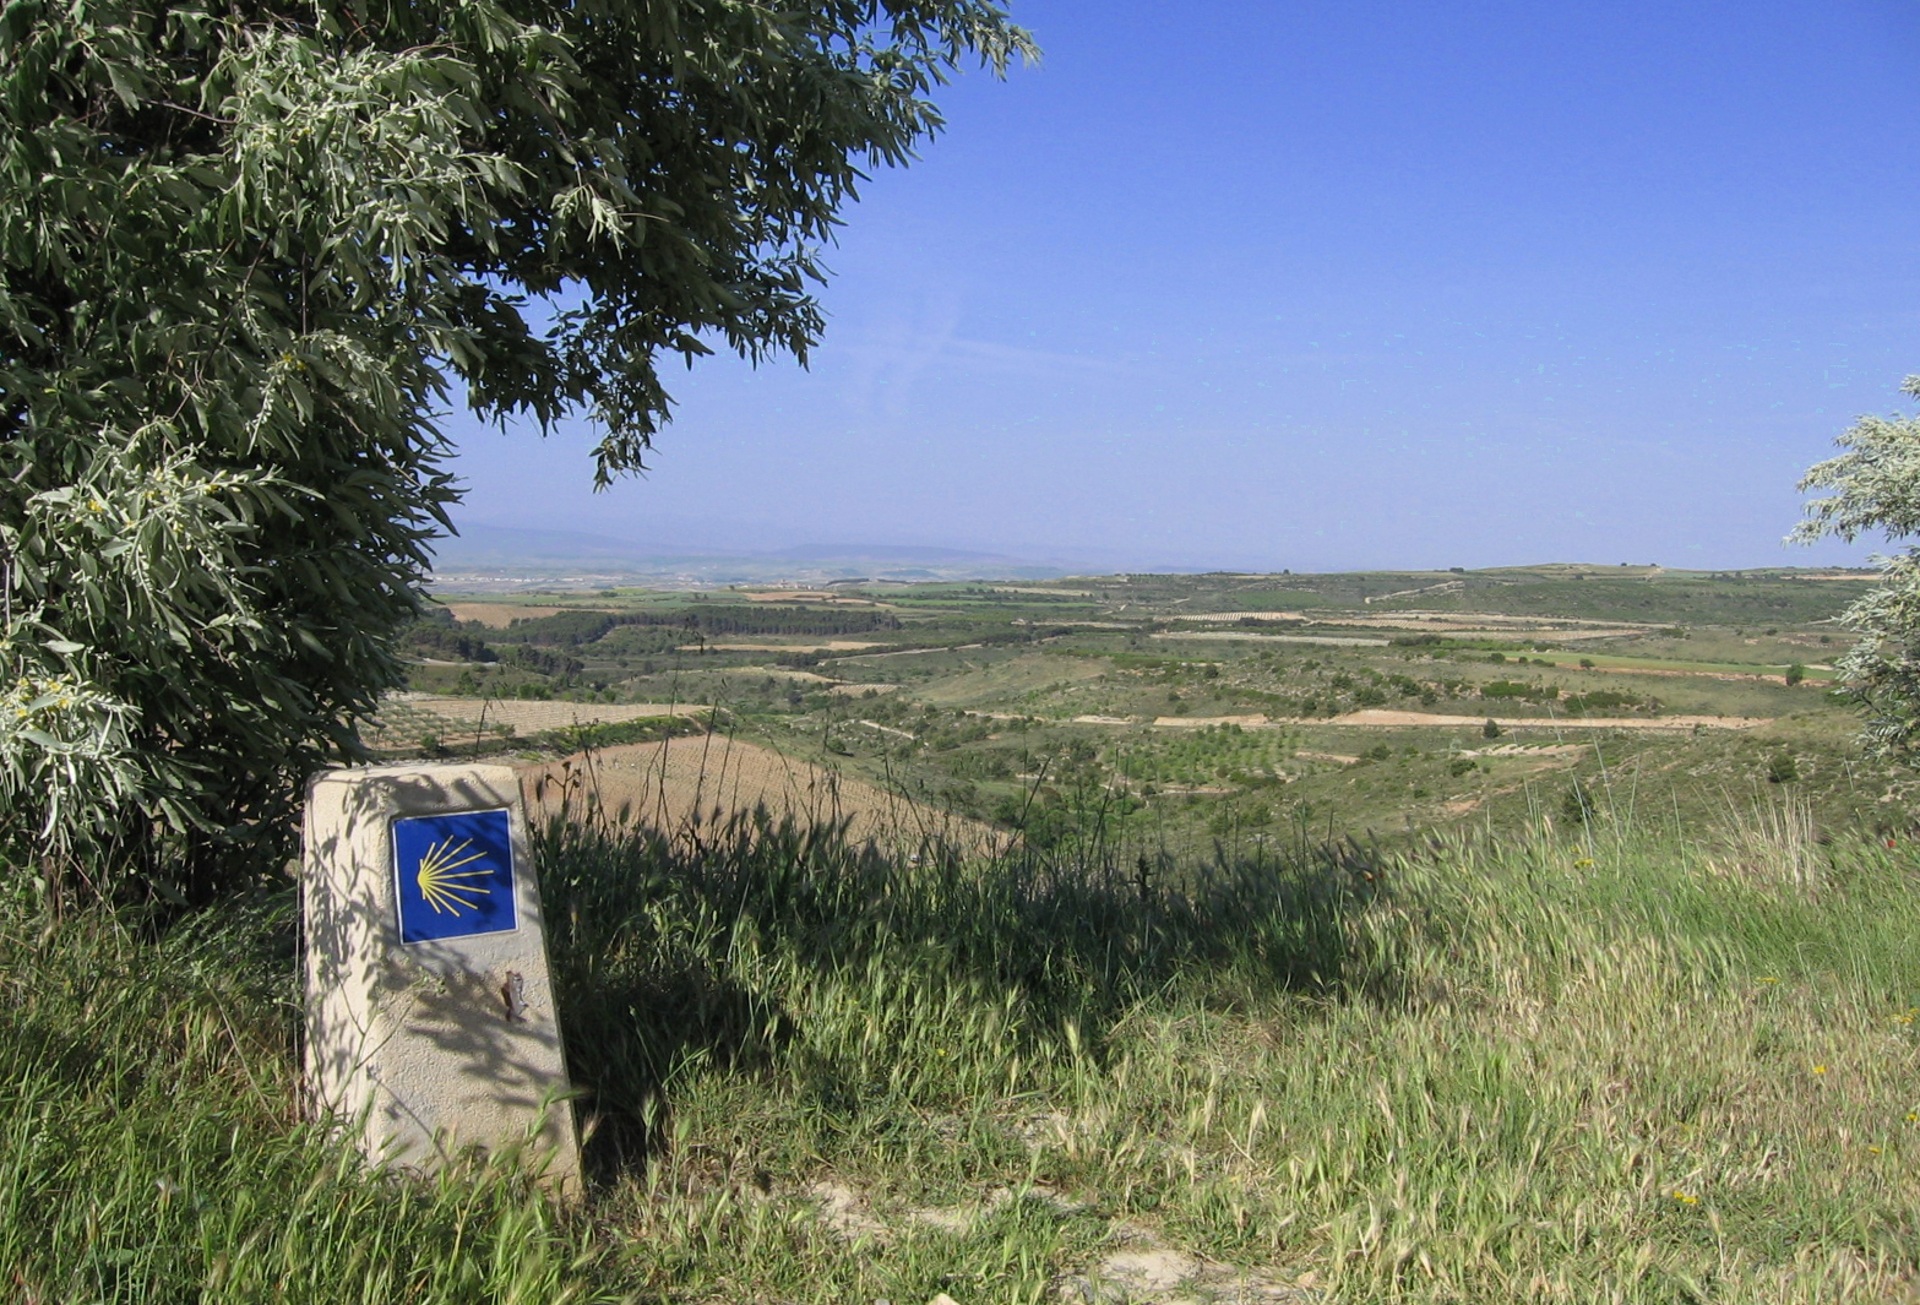
landscape, tree, grass, trail, field, meadow, prairie, hill, view, pasture, soil, plain, spain, grassland, wetland, habitat, ecosystem, rural area, jakobsweg, natural environment, land lot